Ngapi

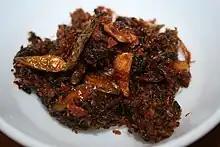
Homemade tamarind "ngapi kyaw"

"Ngapi" is a main ingredient of Lower Burmese cuisine from maritime coastal regions in the west and the south. It is not a main ingredient in traditional Upper Burmese (Burman, Shan, etc.) cuisines, although improved transportation in the modern era has helped increase "ngapi"'s popularity in Upper Myanmar. It is used in a wide array of dishes and is eaten in myriad ways: it can be eaten on its own, such as baked or roasted "ngapi", as a watery preparation called "ngapi yay", as a salad, as a pounded mixture with chili, or fried like "balachaung". It is also used as a soup base and in main dishes.